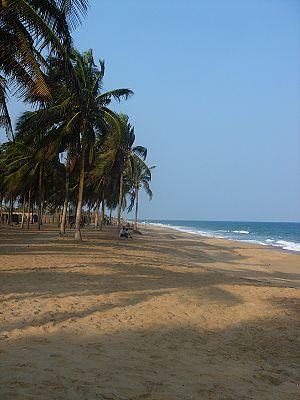
Aného, longtemps connue sous le nom de Petit-Popo, est une ville du Togo, chef lieu de la Préfecture des lacs au sein de la Région maritime. Centre spirituel du peuple Guin-Mina, elle est située au Sud-Est du Togo à 50 kilomètres de Lomé. La ville d'Aného fait frontière avec le Bénin.